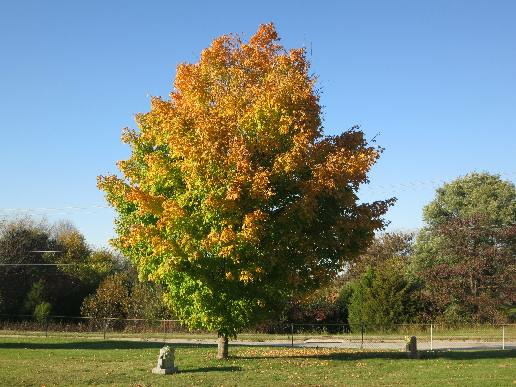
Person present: No